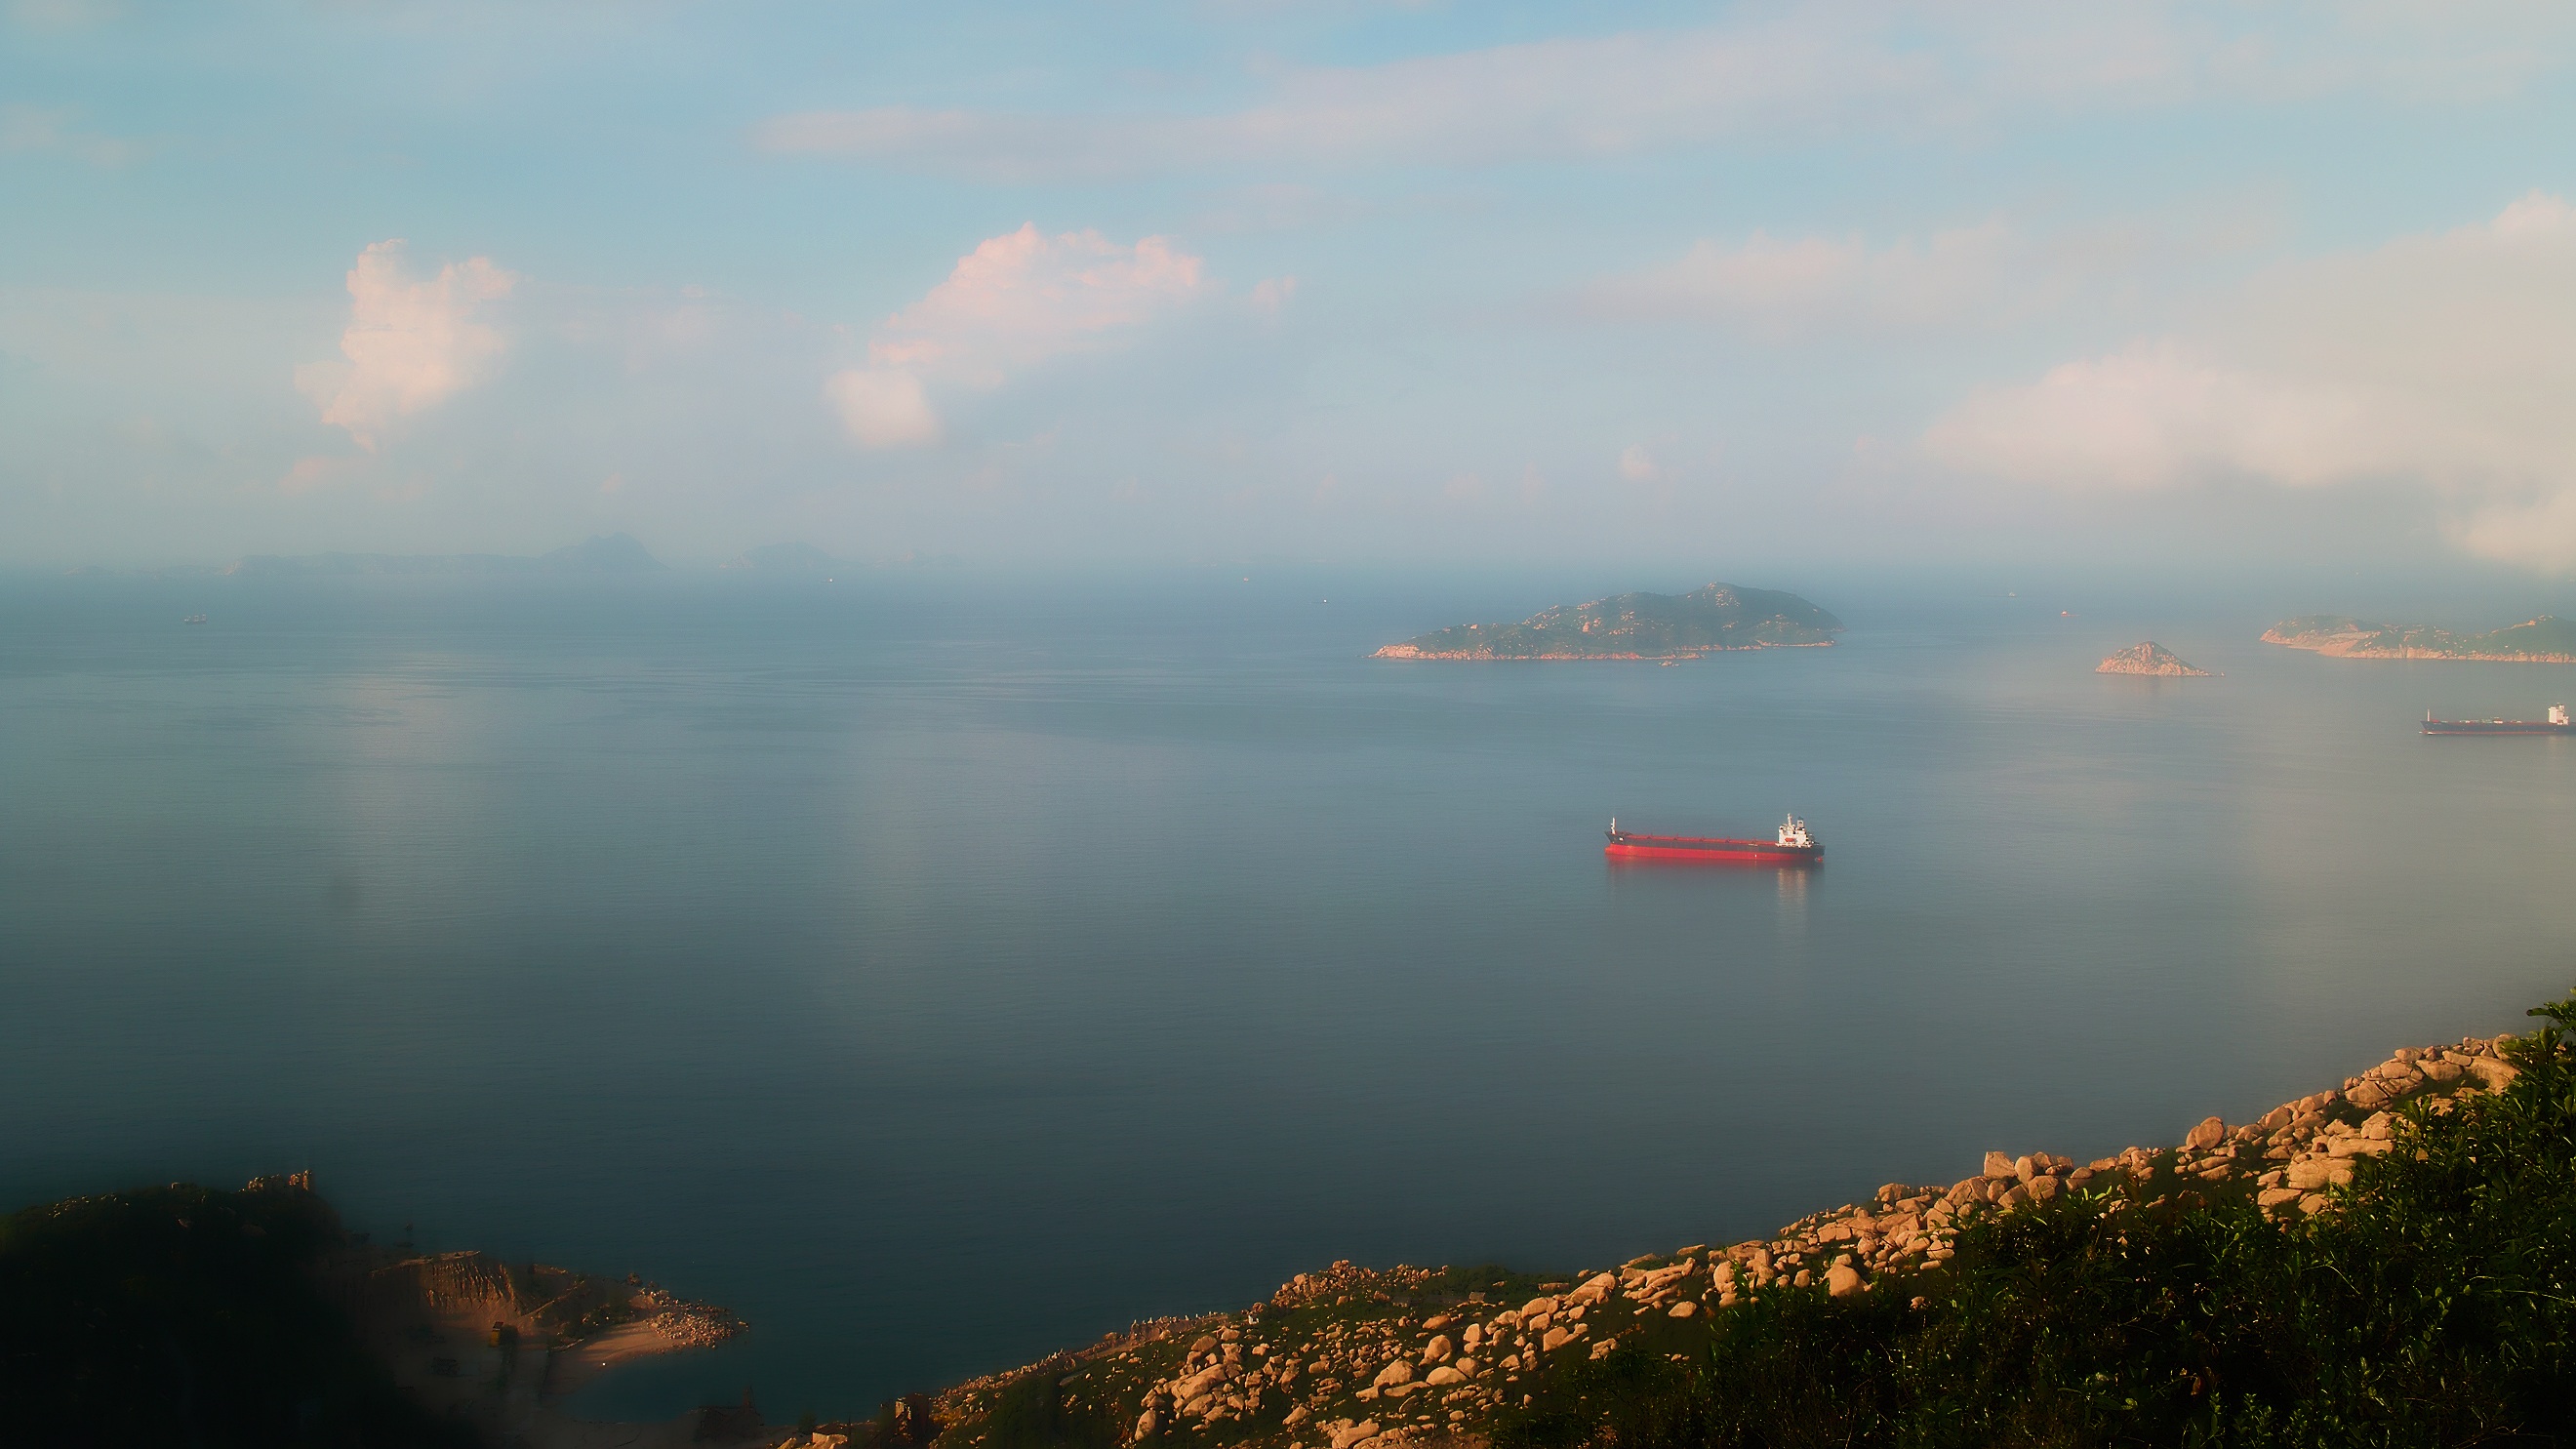
sea, coast, nature, horizon, mountain, cloud, sky, fog, sunrise, mist, morning, lake, dawn, dusk, evening, reflection, bay, reservoir, loch, atmospheric phenomenon, atmosphere of earth